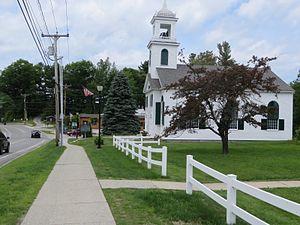
Newbury est une municipalité américaine située dans le comté de Merrimack au New Hampshire. Selon le recensement de 2010, sa population est de 2 072 habitants.